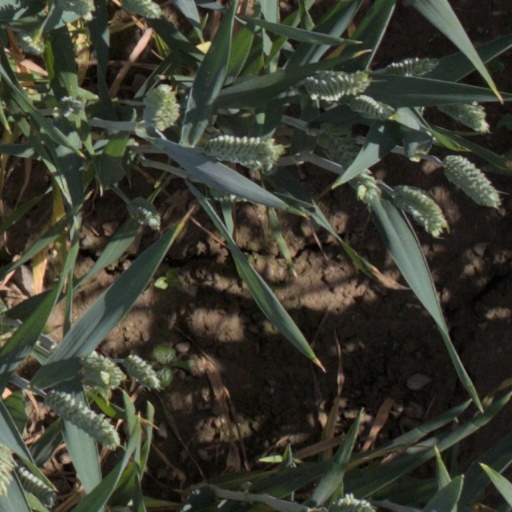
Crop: wheat